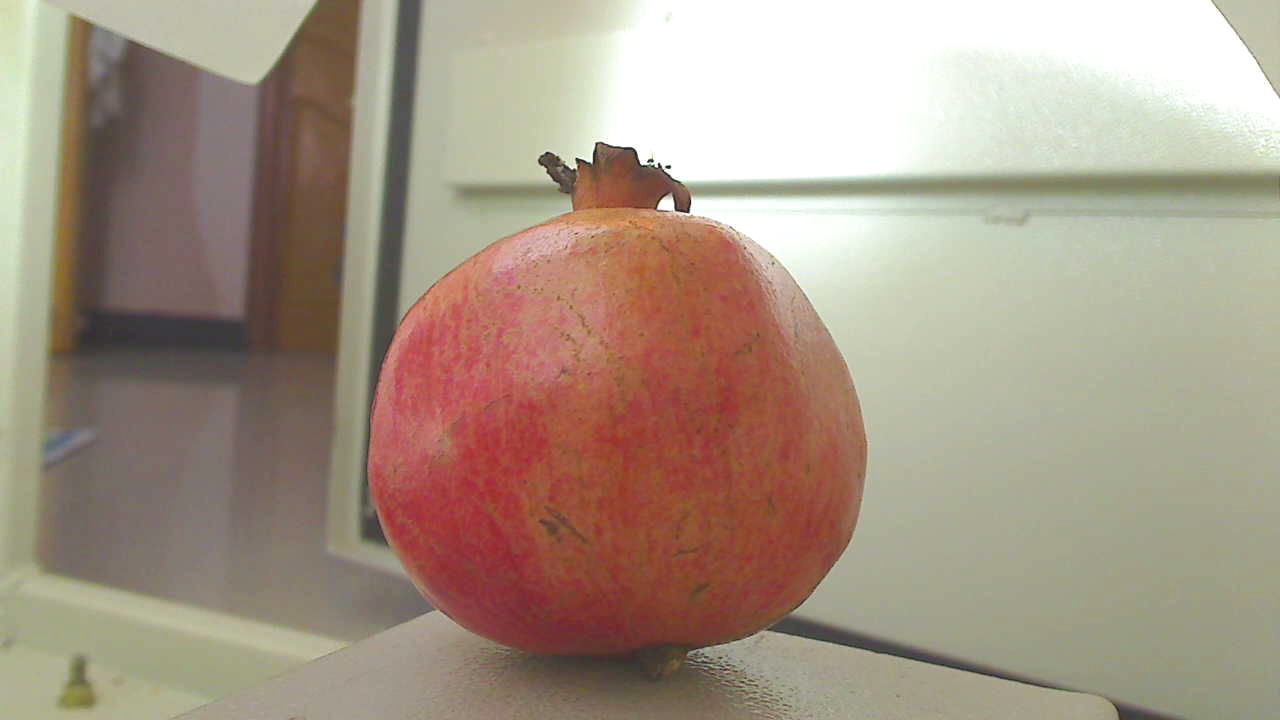
Grade: grade-3
Quality: quality-4